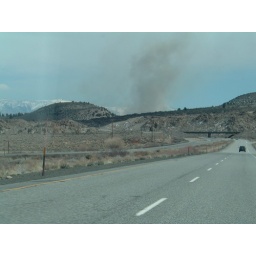
forest fire in mountains on the road back from Mammoth